David Bergen

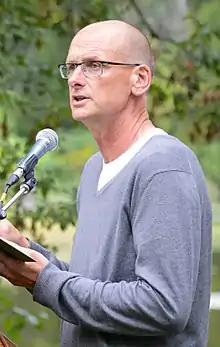
Bergen at the Eden Mills Writers' Festival in 2013

David Bergen (born January 14, 1957) is a Canadian novelist. He has published eleven novels and two collections of short stories since 1993 and is currently based in Winnipeg, Manitoba, Canada. His 2005 novel "The Time in Between" won the Scotiabank Giller Prize and he was a finalist again in 2010 (for "The Matter With Morris)" and 2020 (for "Here the Dark)", making the long list in 2008 (for "The Retreat)."